Kinchega Woolshed

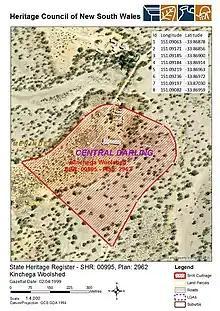
Heritage boundaries

Dating from 1875, Kinchega Woolshed is associated with the early pastoral history of the far west of New South Wales. The building illustrates the huge size of pastoral holdings in the arid areas of Australia and is a good example of a large scale shearing shed. The shed is of notable design, the sweating pens being an important feature of the building. Owing to its site and large dimensions, it is a prominent feature in the arid surrounding landscape and is a visual symbol of the grazing history of the outback. It helps to show the major developments in shearing technology during the century since its construction.